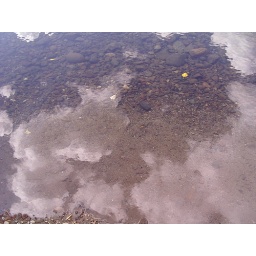
Clouds reflected in the clear water of the San Joaquin River, where it begins, near the Devil's Postpile.